Somali people

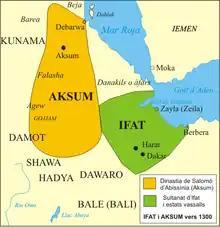
The Ifat Sultanate's realm in the 14th century.

The origin of the Somali people which was previously theorized to have been from Southern Ethiopia since 1000 BC or from the Arabian Peninsula in the eleventh century has now been overturned by newer archeological and linguistic studies which puts the original homeland of the Somali people in Somaliland region, which concludes that the Somalis are the indigenous inhabitants of the Horn of Africa for the last 7000 years.